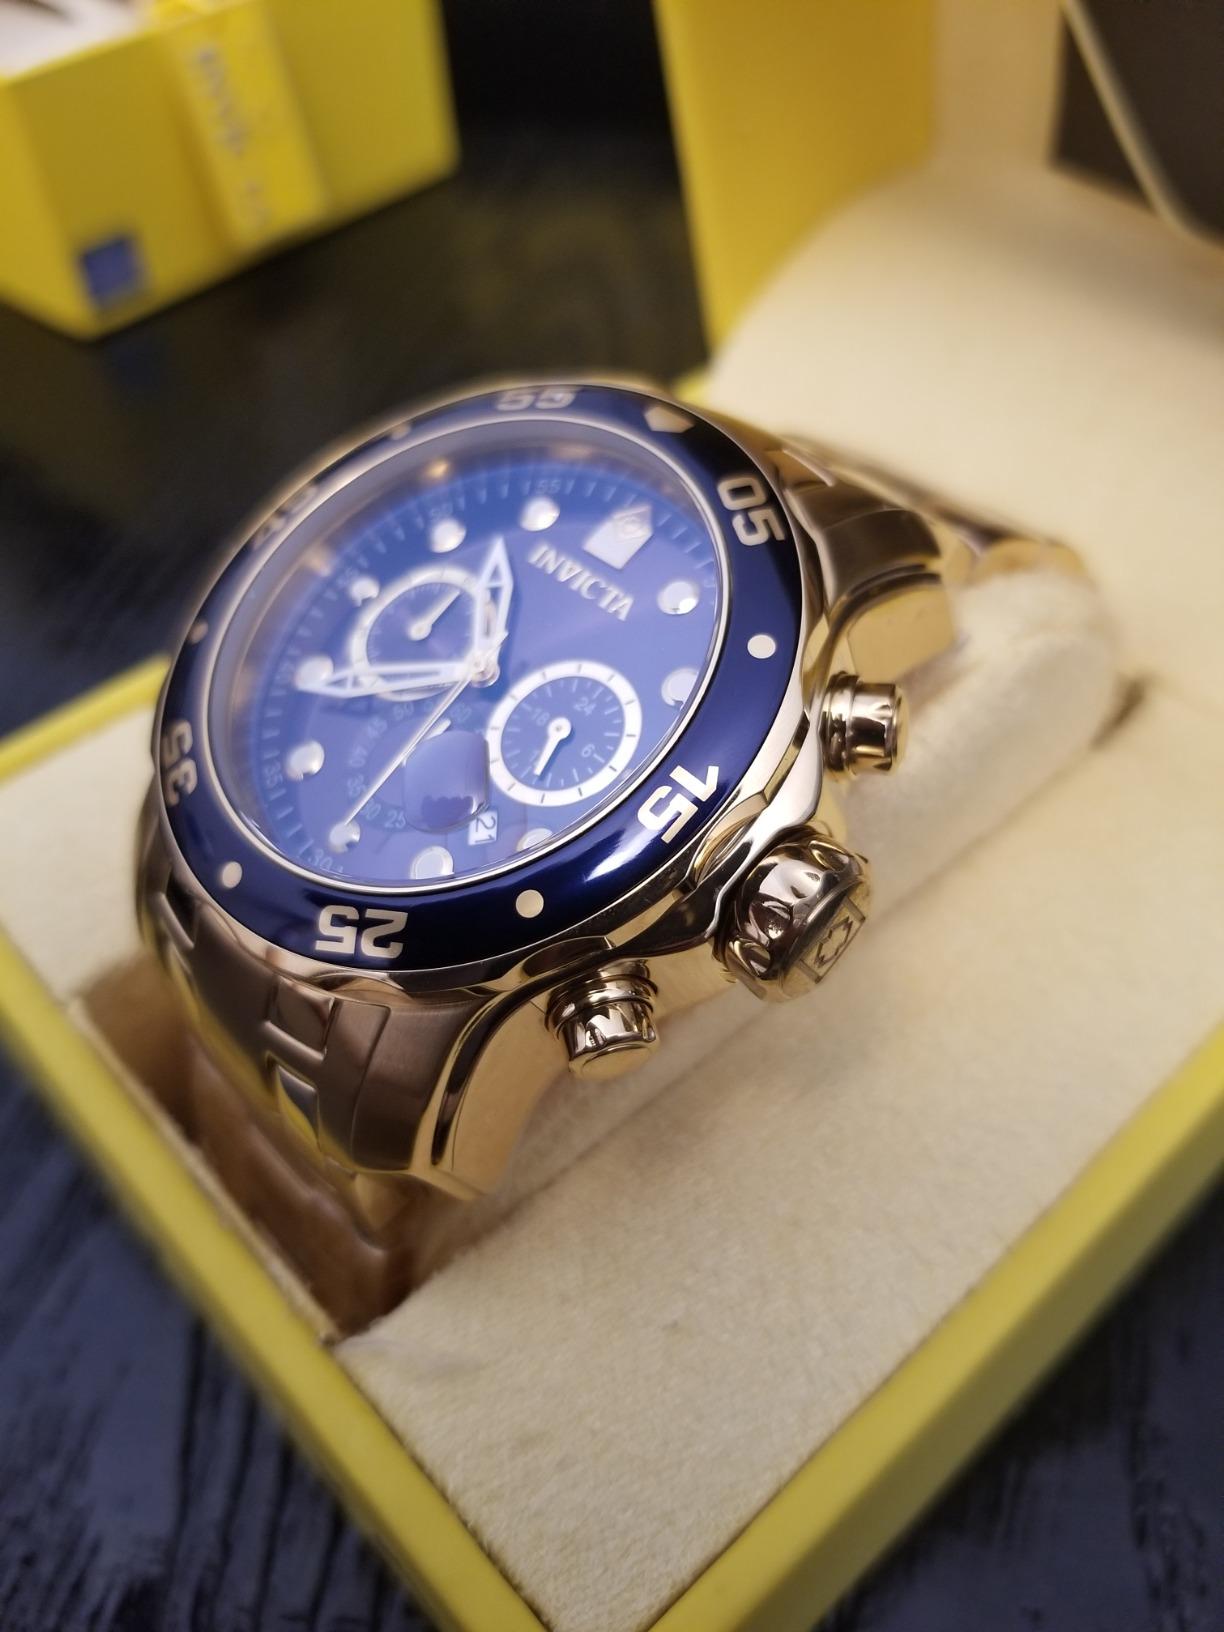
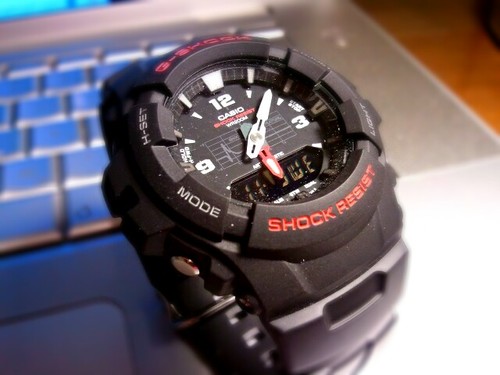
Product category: accessories_watch
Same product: no